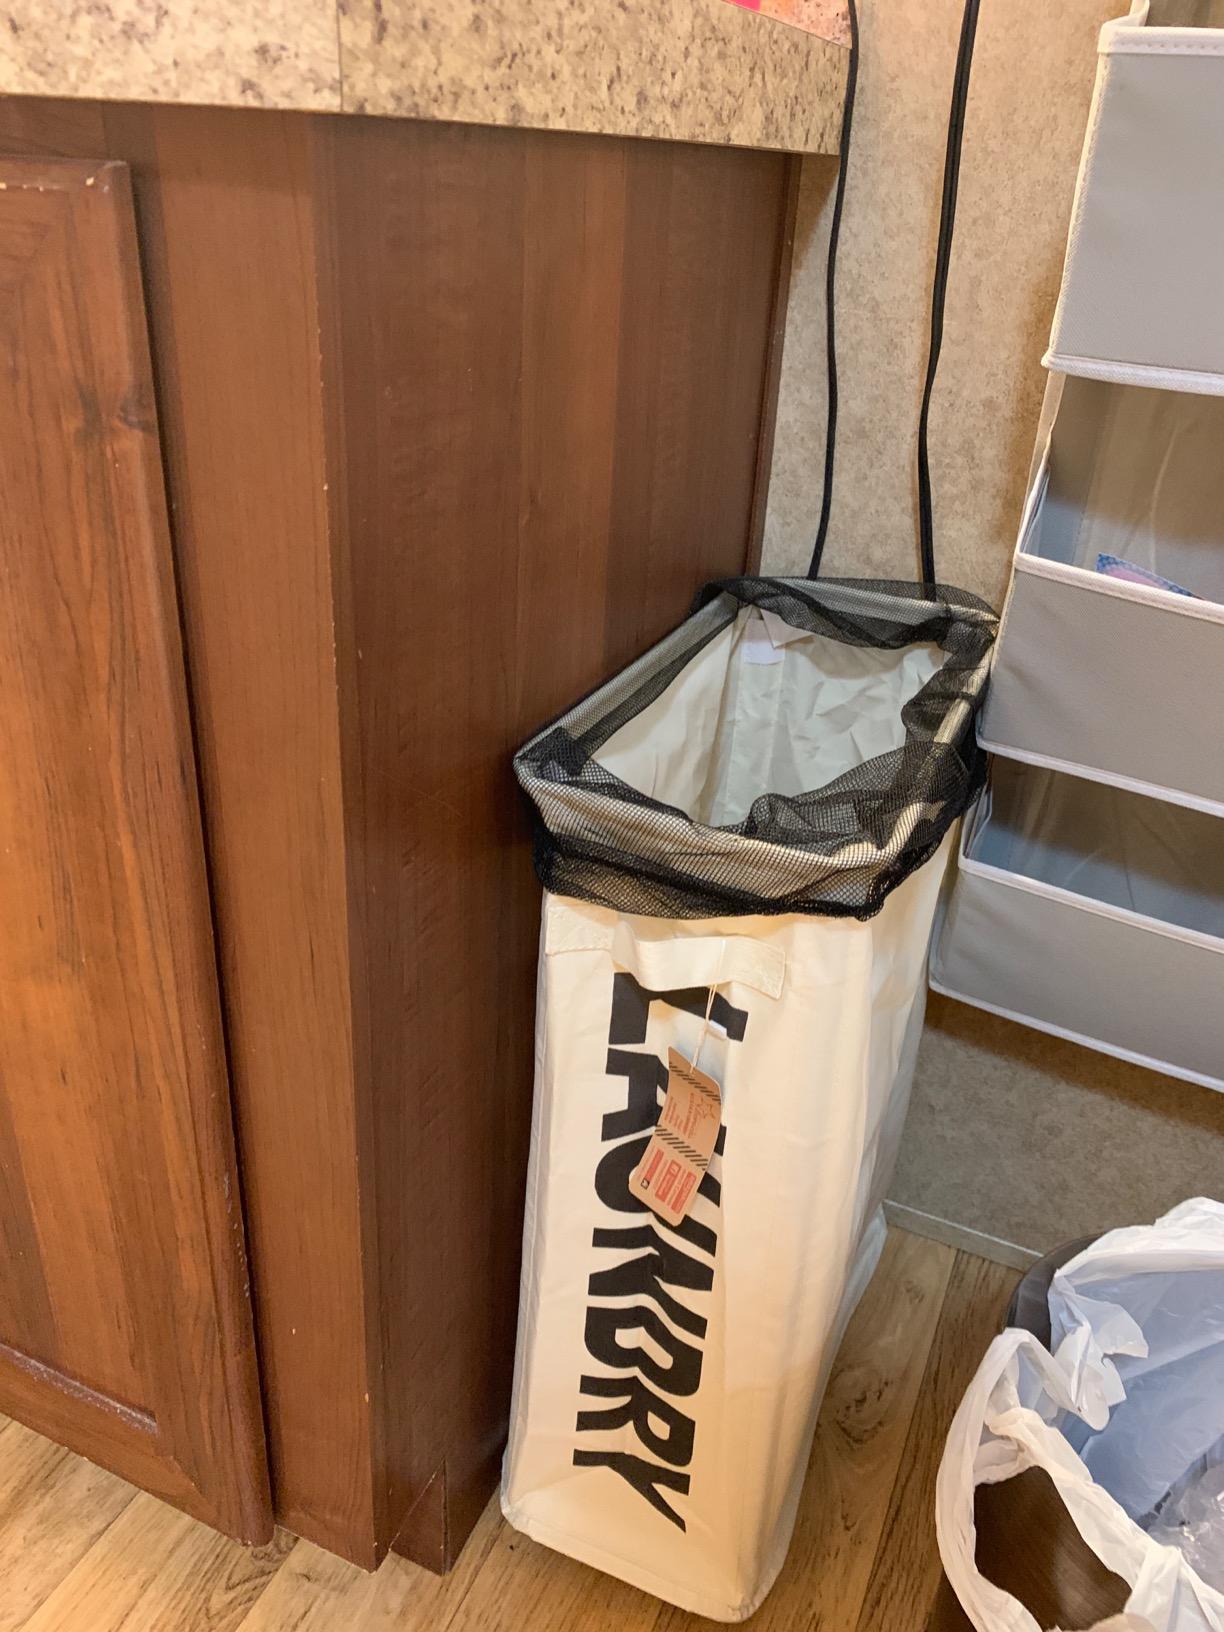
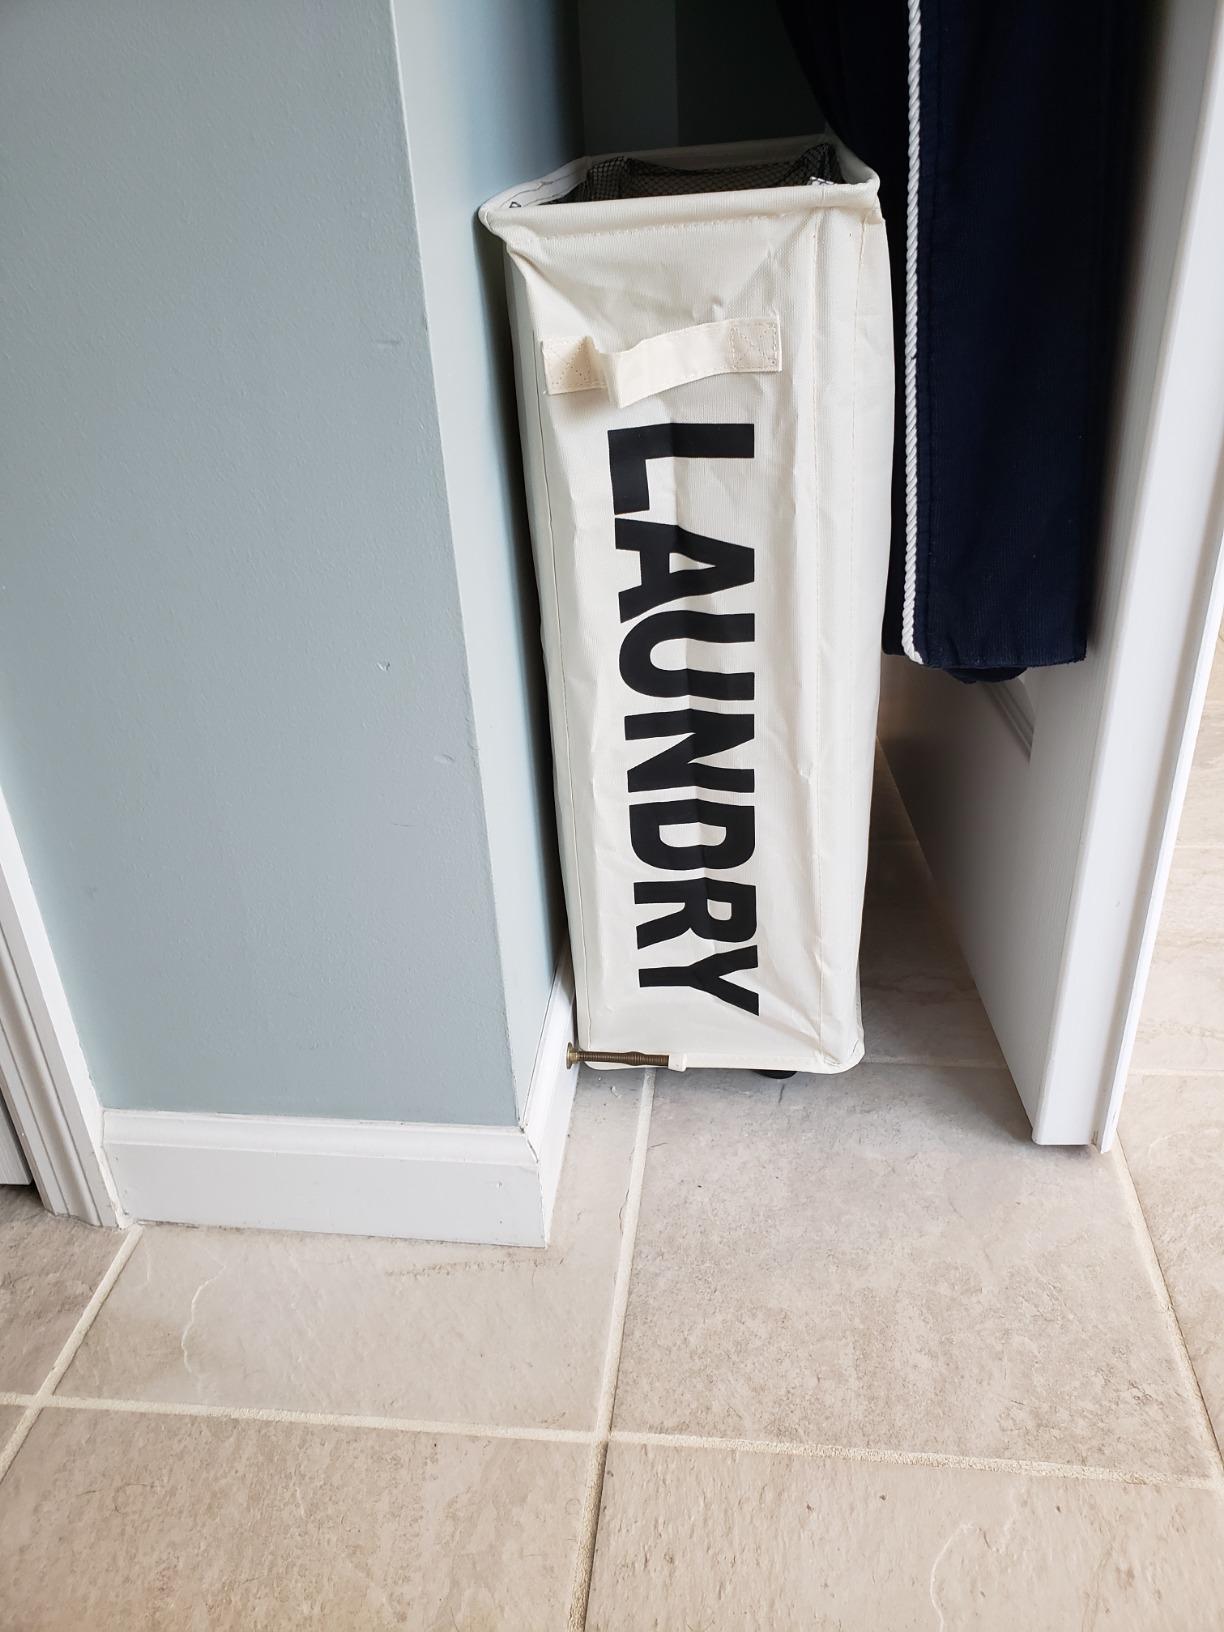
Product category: items_hamper
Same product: yes